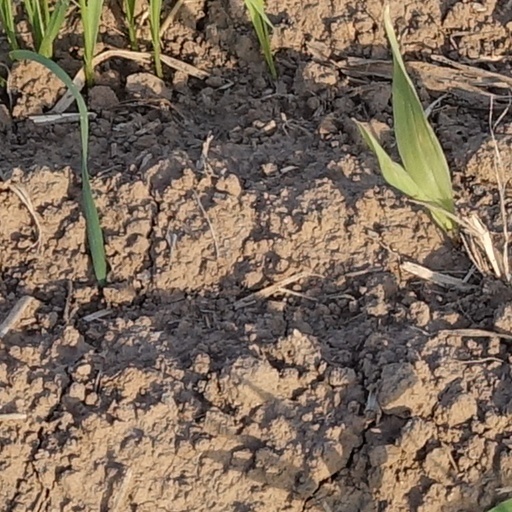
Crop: wheat